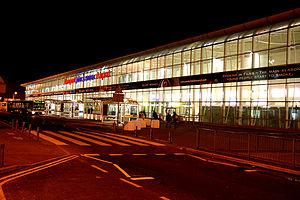
Liverpool [livœʁpul] est une cité et un district métropolitain du Merseyside dans la région de l'Angleterre du Nord-Ouest sur la rive est et nord de l'estuaire du fleuve Mersey. La ville faisait partie du comté du Lancashire jusqu'en 1974 avant la formation du comté de Merseyside.